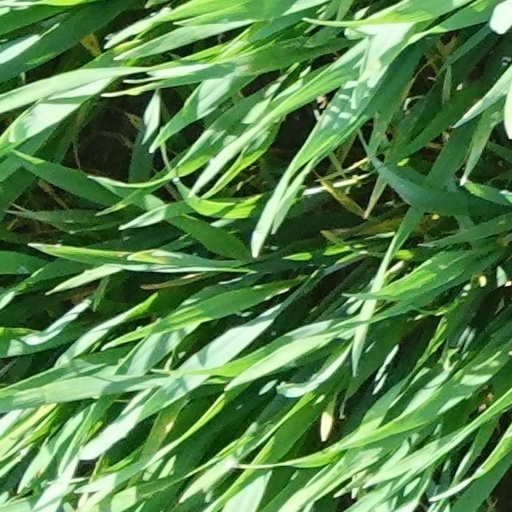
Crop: wheat